Chicano literature

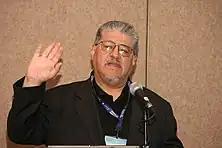
Luis J. Rodriguez (2009)

Chicano literature is an aspect of Mexican-American literature that emerged from the cultural consciousness developed in the Chicano Movement. Chicano literature formed out of the political and cultural struggle of Chicana/os to develop a political foundation and identity that rejected Anglo-American hegemony. This literature embraced the pre-Columbian roots of Mexican-Americans, especially those who identify as Chicana/os.